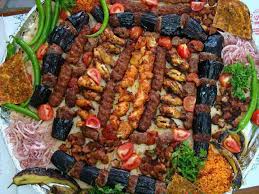
Yemek: kebap